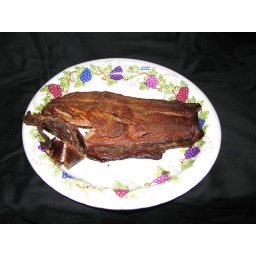
Threw some fish in the smoker yesterday, when I came home tonight it was ready.